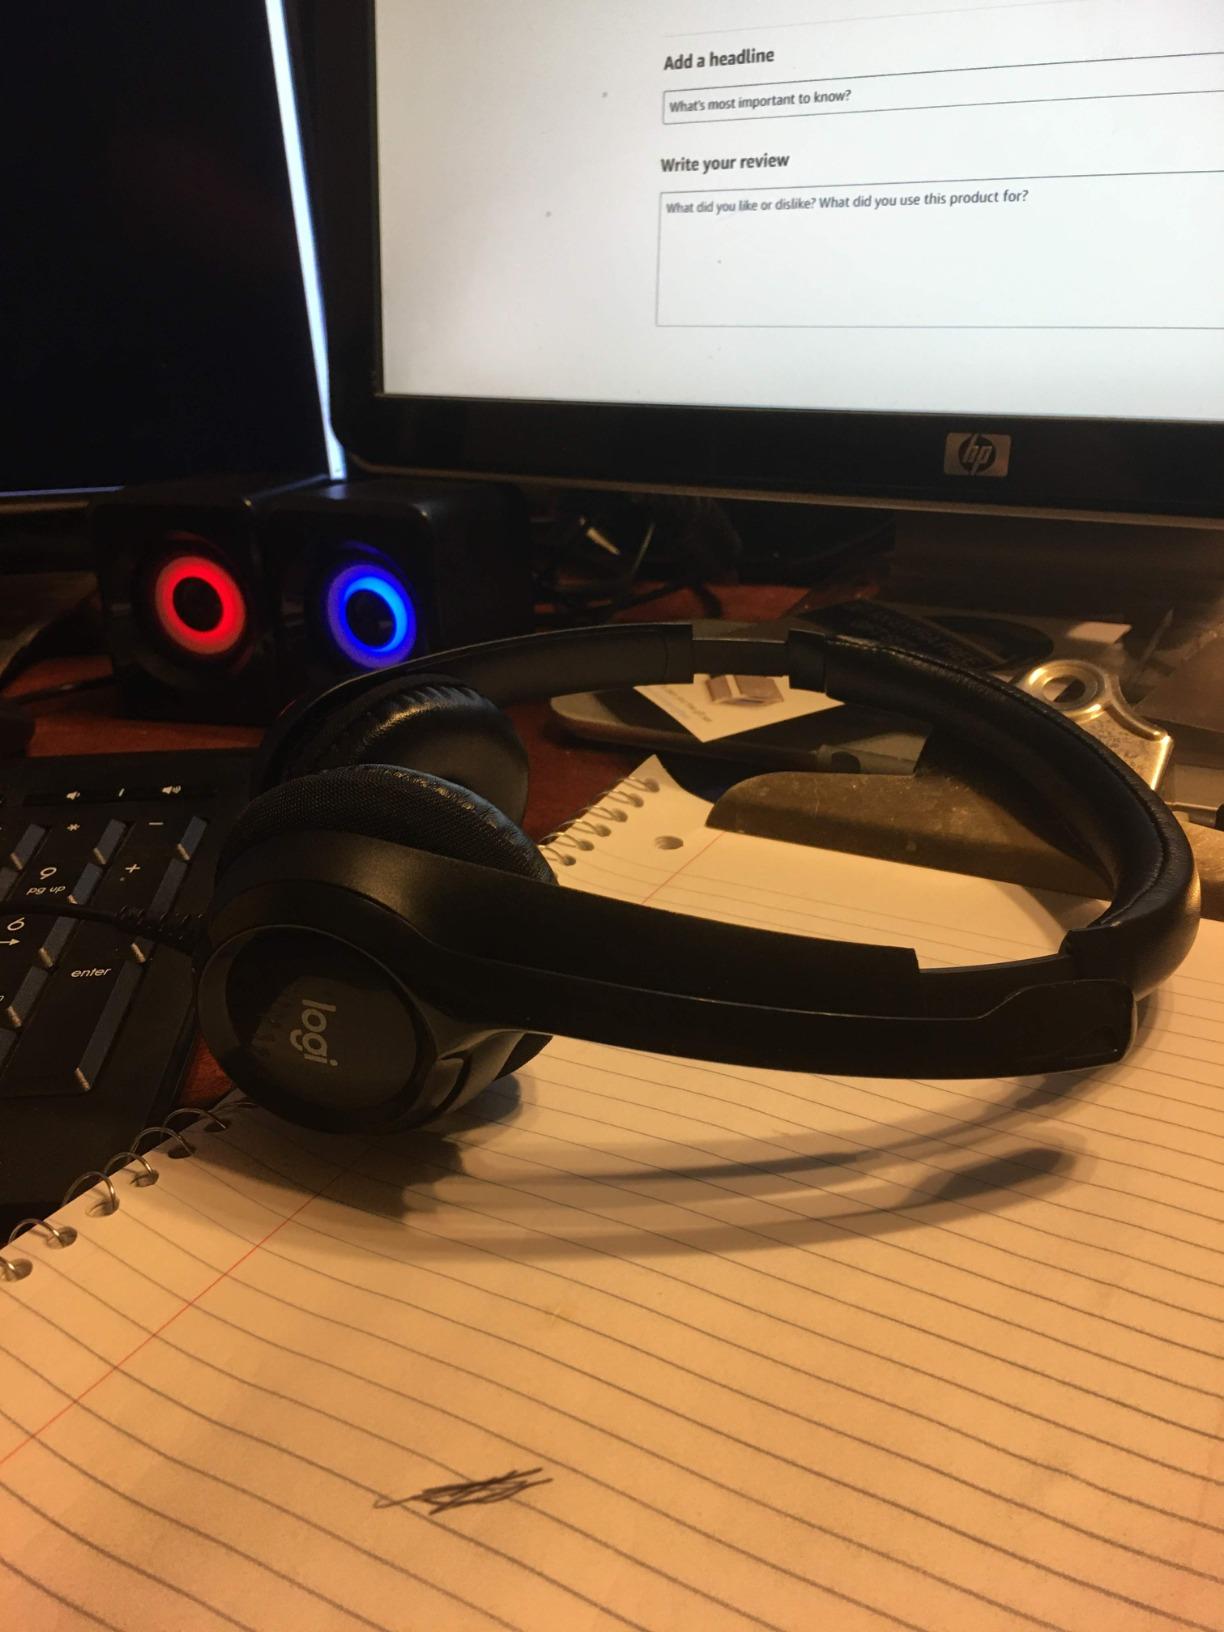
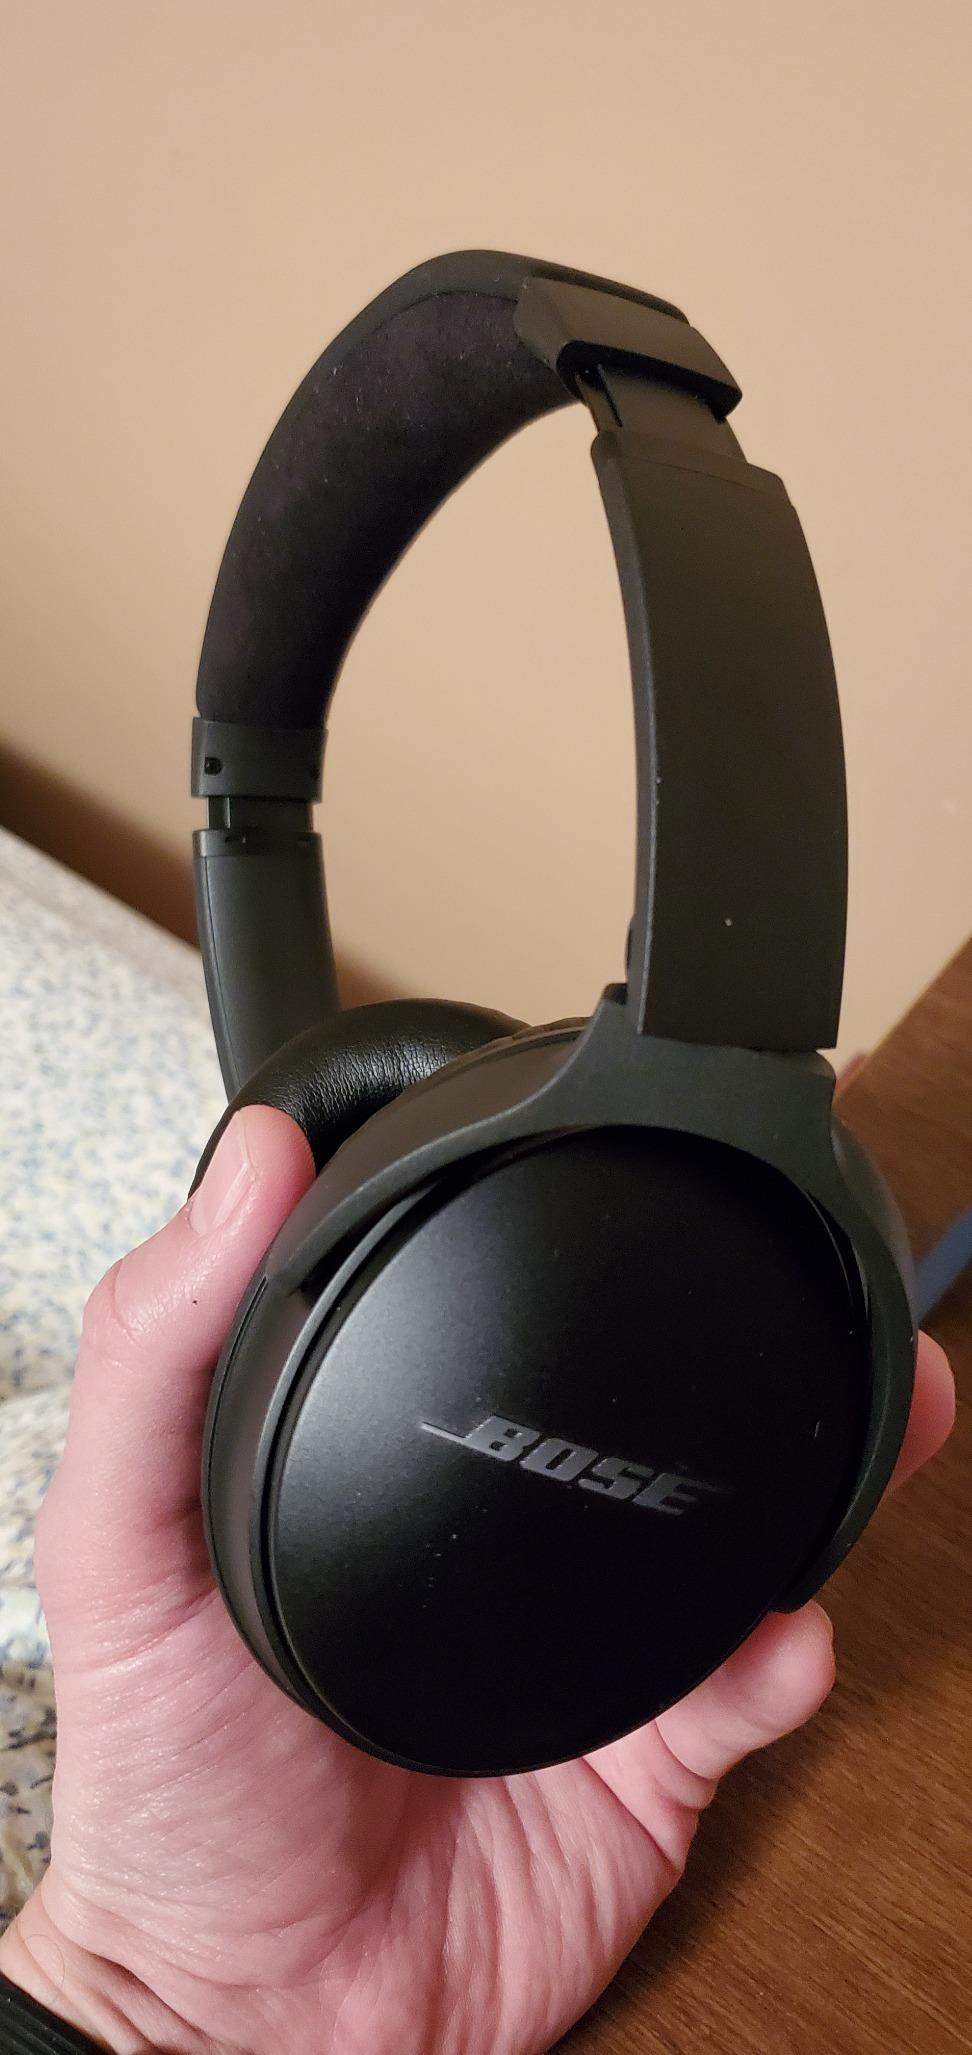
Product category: headphones
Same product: no